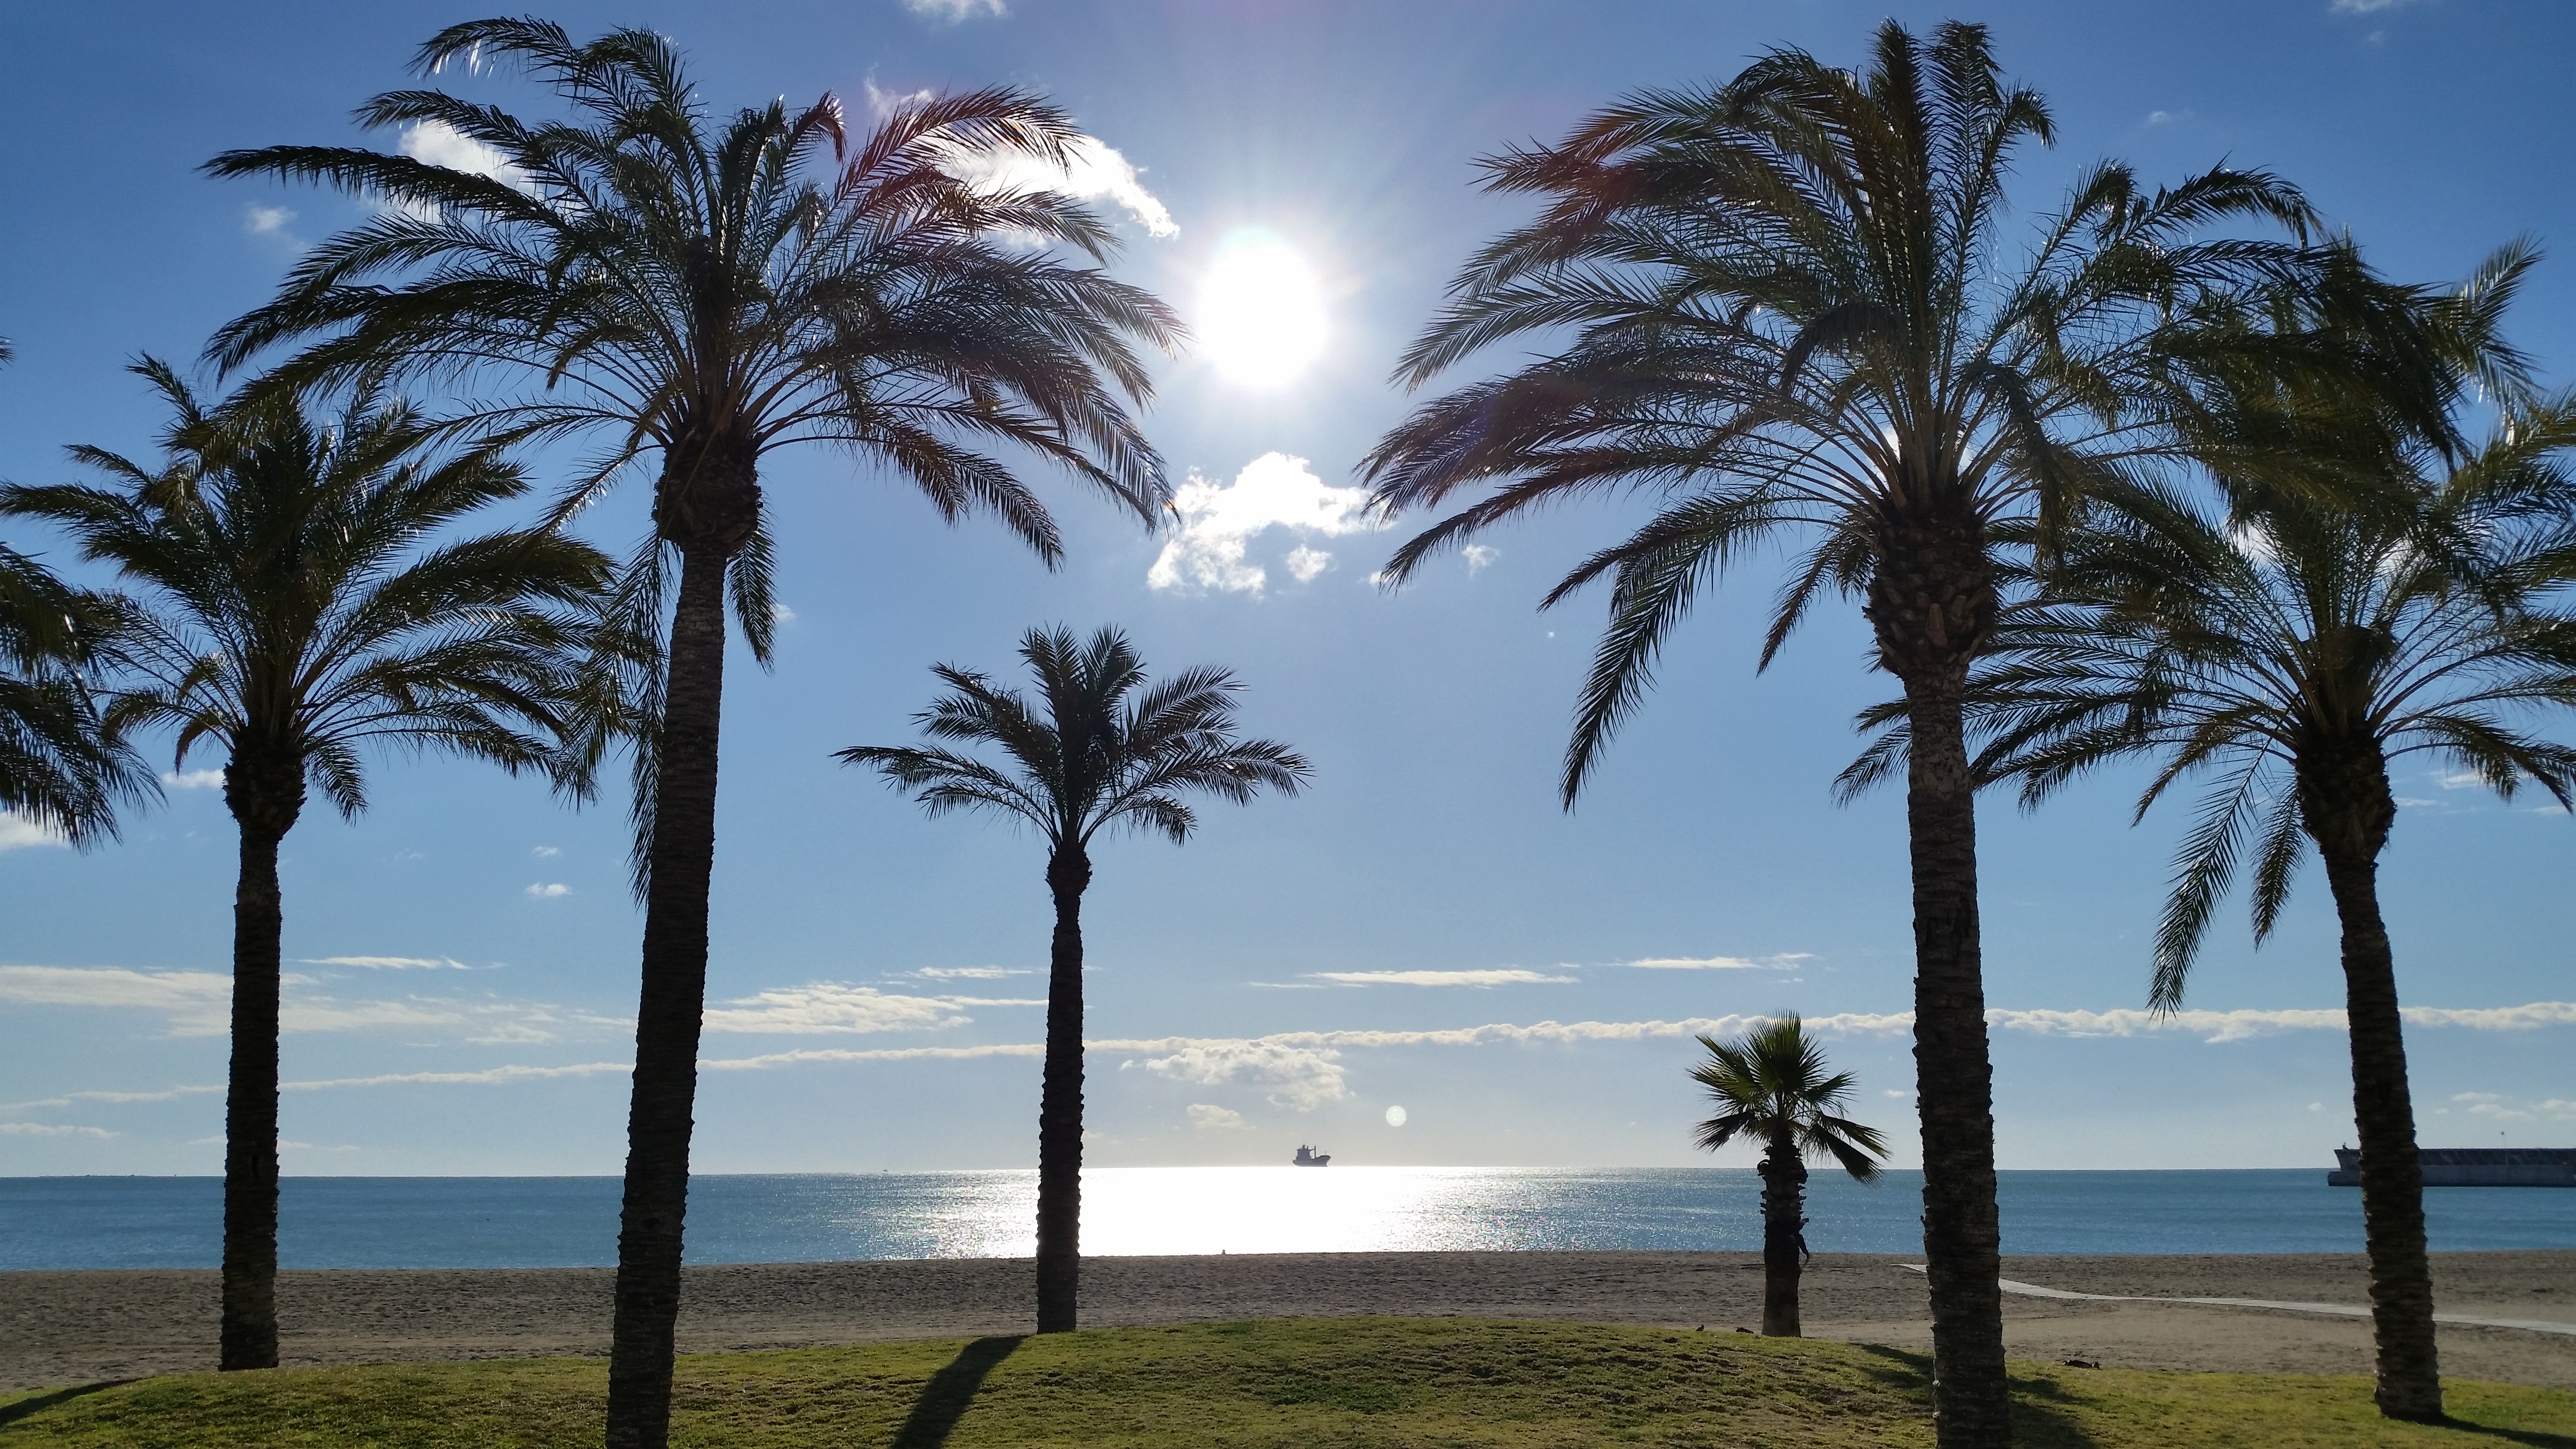
natural, tree, sky, palm tree, arecales, elaeis, date palm, attalea speciosa, woody plant, tropics, natural landscape, plant, daytime, morning, sea, horizon, sunlight, vacation, ocean, cloud, landscape, calm, beach, coast, sunset, fruit, food, coconut, caribbean, bay, Desert Palm, borassus flabellifer, evening, tourism